Soling European Championship results (2010–2014)

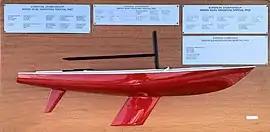
The Swedish Soling Association's Perpetual Prize in 1987 made and donated by Valter Saaristu to the winner of the European Championship is the other perpetual trophy for the winning team of the Soling European Championship. Winners engraved on the back board.

After this incident a new trophy was introduced in case there is a NON-European, European Champion. This perpetual ""Best European Team Trophy"" will be handed out to the first ranked team where all team members have a European nationality based on the geological definition of Europe. Their names will be engraved on the backplane of this new trophy. Sofar (16 February 2022) this trophy is not used.